Beaver Kill

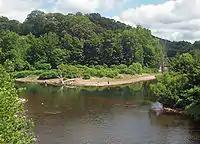
A body of water, seen from slightly above, that appears to fork in the center of the image. A metal bridge is partially visible crossing the right fork. The water in front is brownish, shading to green near the far shore. Some people are standing and fishing at the water's edge.

Here it keeps the same course. The covered Beaverkill Bridge crosses it at the Beaverkill State Campground, a popular fishing spot. After briefly bending into Delaware County it reaches the only significant settlement along its length, the hamlet of Roscoe, where its largest tributary, Willowemoc Creek, joins it from the east at the Junction Pool, the Beaver Kill's best-known fishing hole. The confluence also marks the point where the Beaver Kill becomes part of the Blue Line, the boundary of the Catskill Park.